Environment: lab
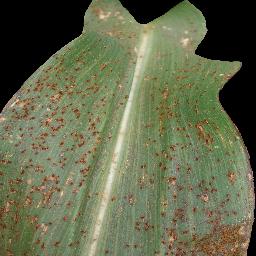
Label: common_rust